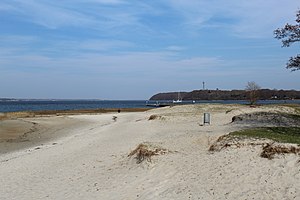
Solitude (Flensborg)
Solitude strand
Solitude eller Solitüde er navnet på en strand i det nordlige Tyskland og et statistisk distrikt beliggende ved Flensborg Fjord nordøst for Flensborg-Mørvig på vej til Lyksborg.